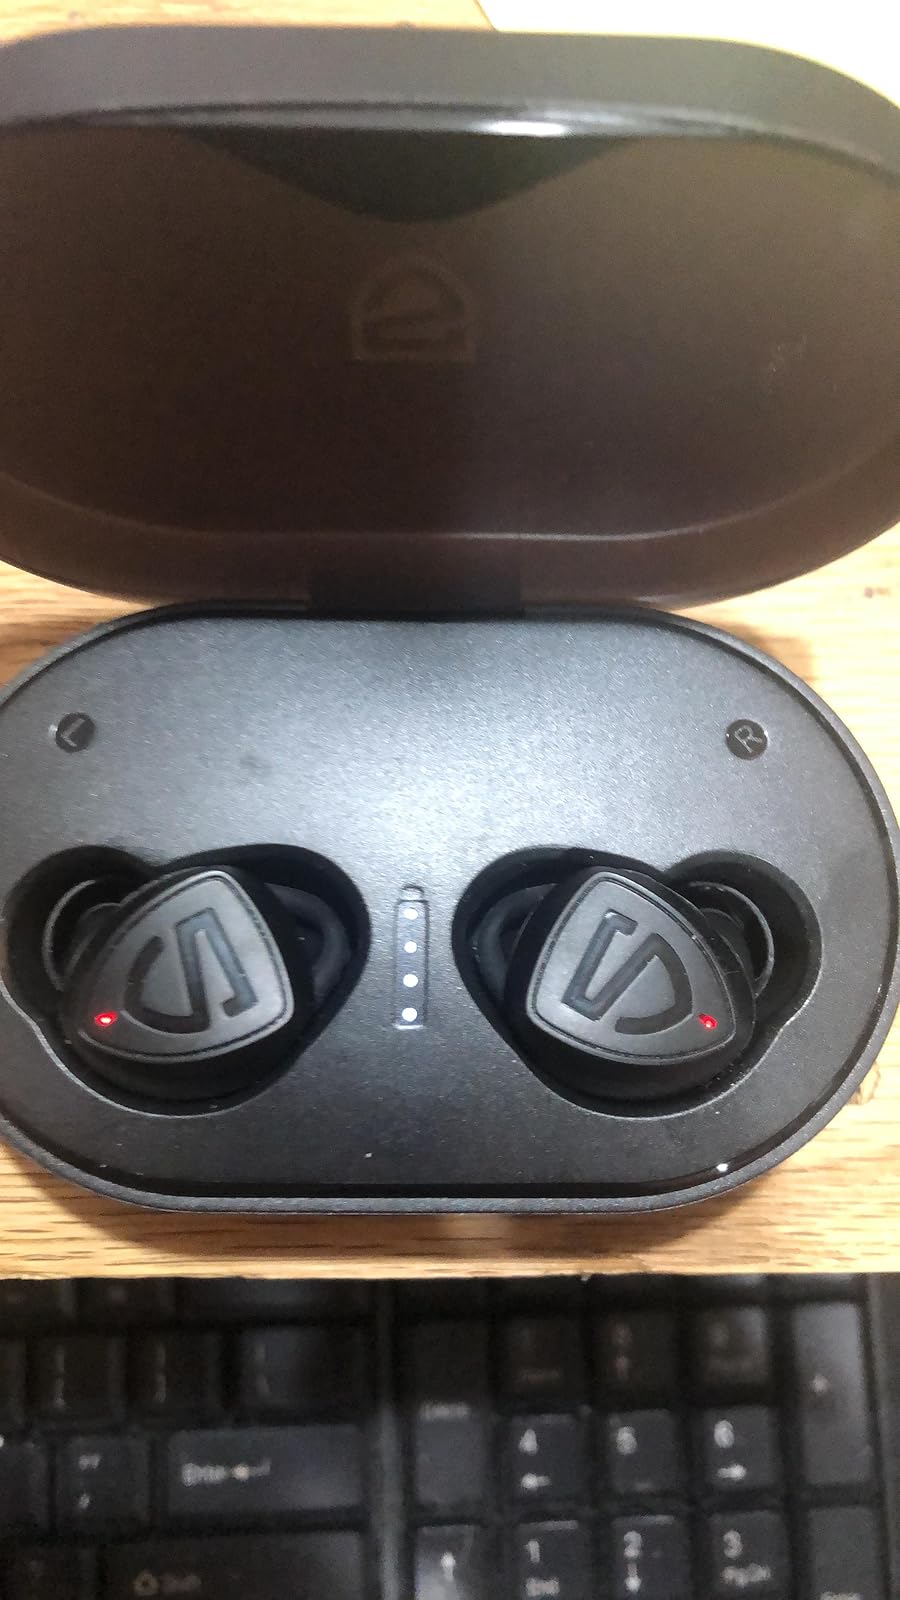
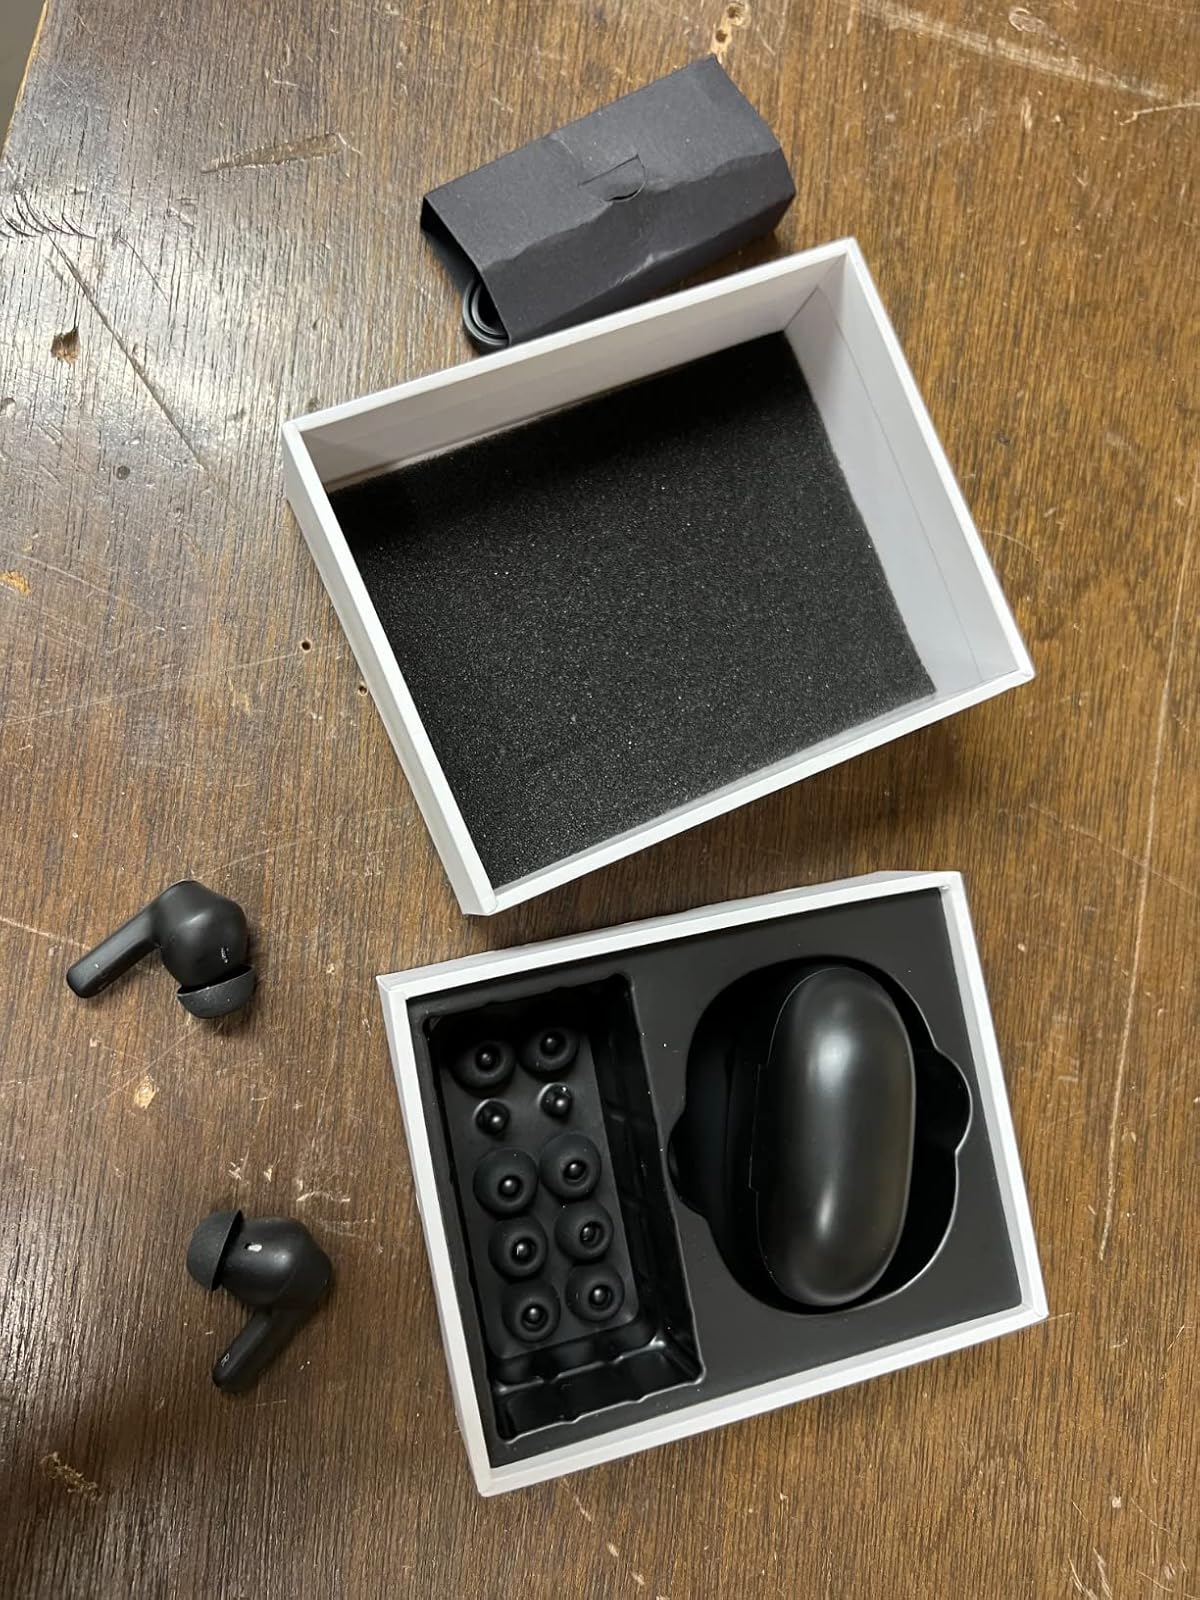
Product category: earbuds
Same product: no